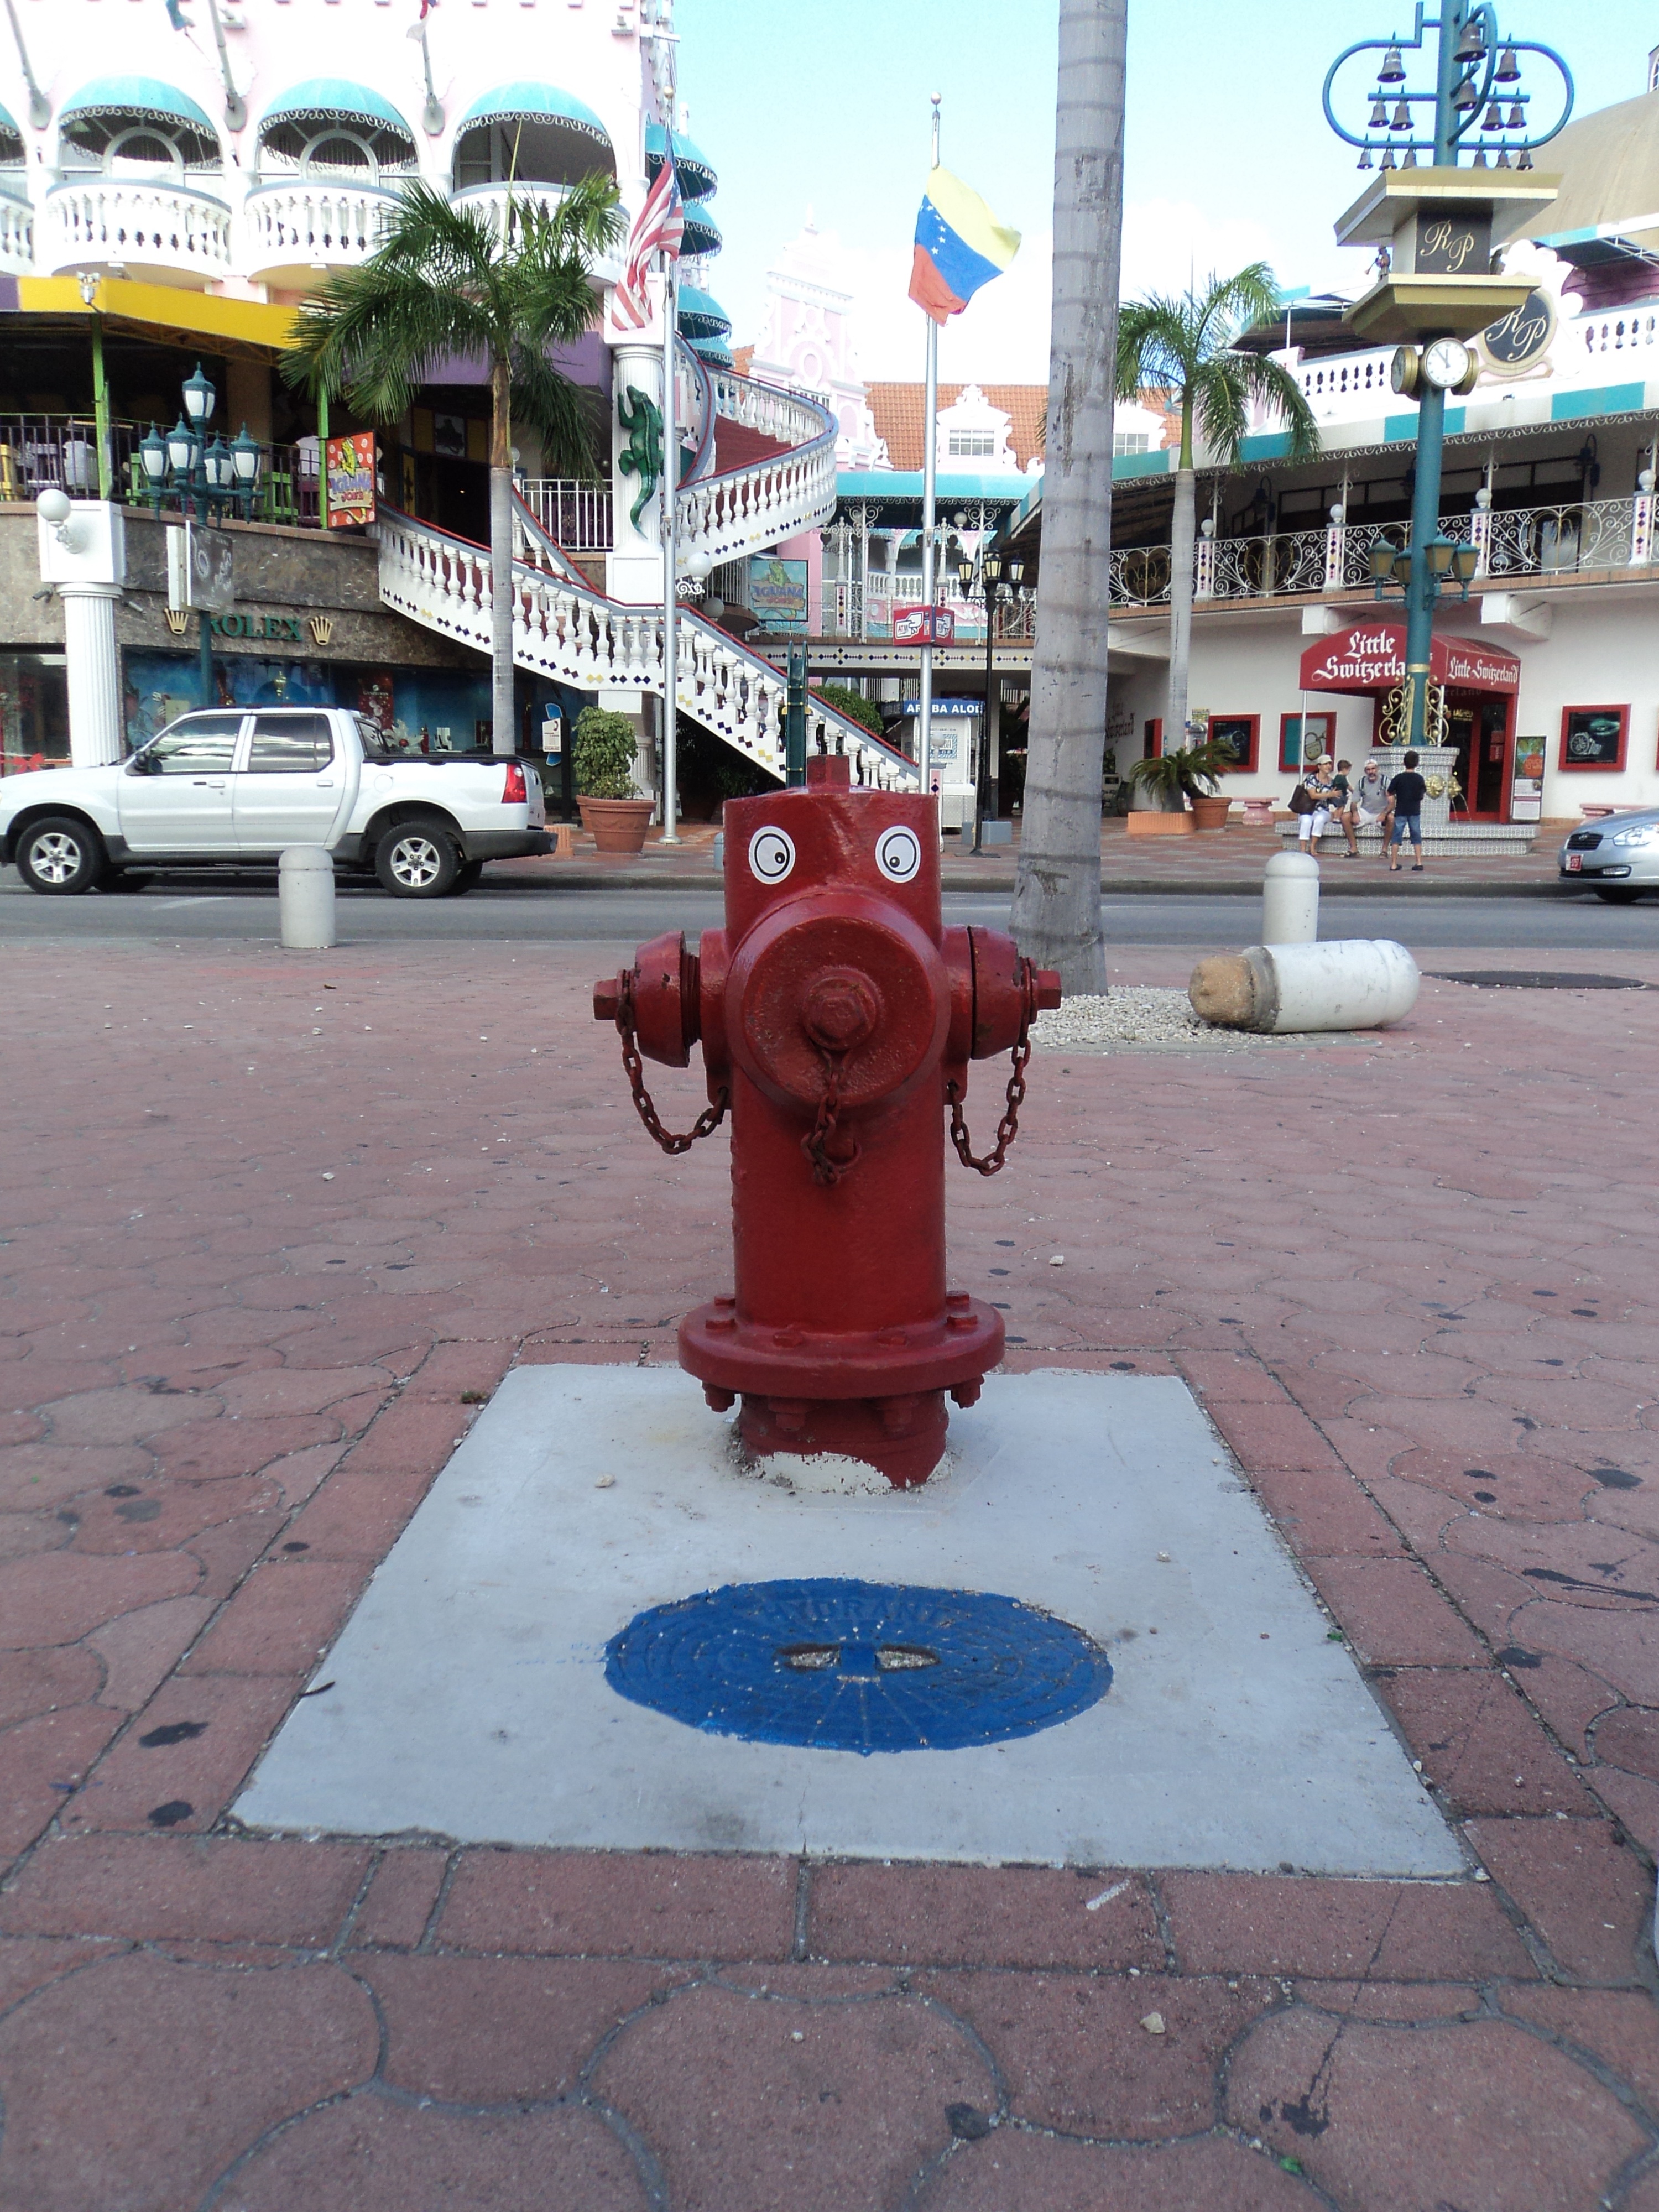
water, street, city, walkway, vacation, fire hydrant, public space, sculpture, art, playground, town square, firefighter